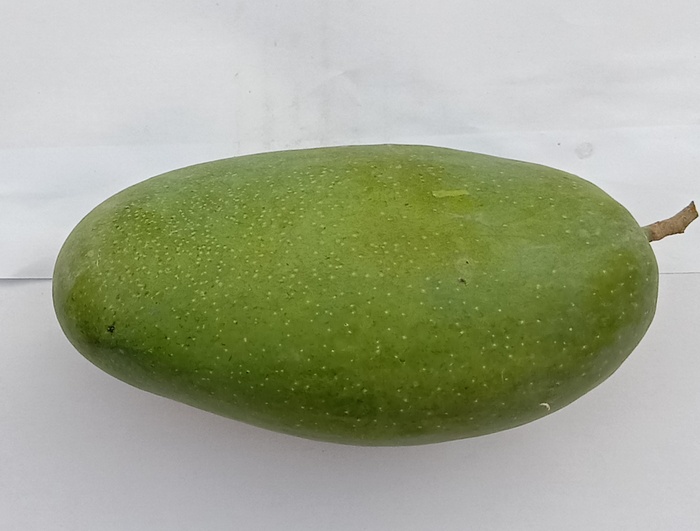
Mango variety: Dosehri